A Cop Movie

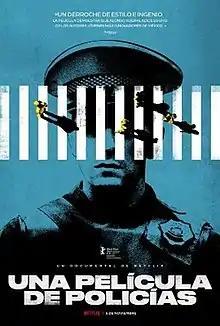
Film poster

A Cop Movie is a 2021 Mexican docudrama film directed by Alonso Ruizpalacios. The film stars Mónica Del Carmen and Raúl Briones.